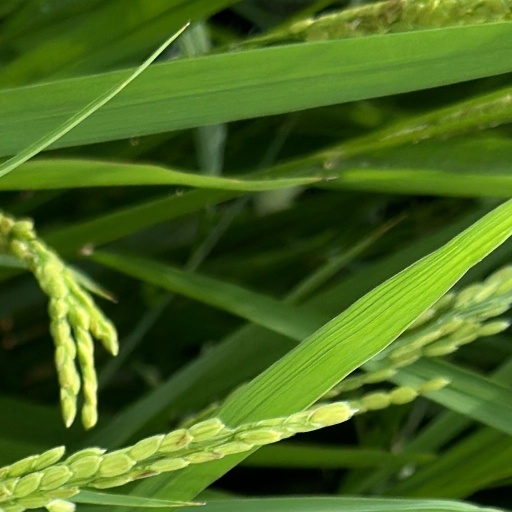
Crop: rice